Mission San Gabriel Arcángel

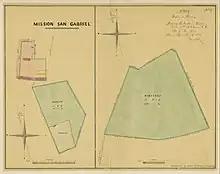
Land claims of the Catholic Church at Mission San Gabriel in 1854; the surveyor's map describes the church, cemetery, ruins, adobe house, dwellings, orchard, garden, and a vineyard bounded by an adobe wall and a prickly pear fence

The goal of the missions was to become self-sufficient in relatively short order. Farming was the most important industry of any mission. Prior to the missions, the Native Americans had developed a complex, self-sufficient culture. The mission priests established what they thought of as a manual training school: to teach the Indians their style of agriculture, the mechanical arts, and the raising and care of livestock. The missions, utilizing the labor of the neophytes, produced everything they used and consumed. After 1811, the mission Indians could be said to sustain the entire military and civil government of California.